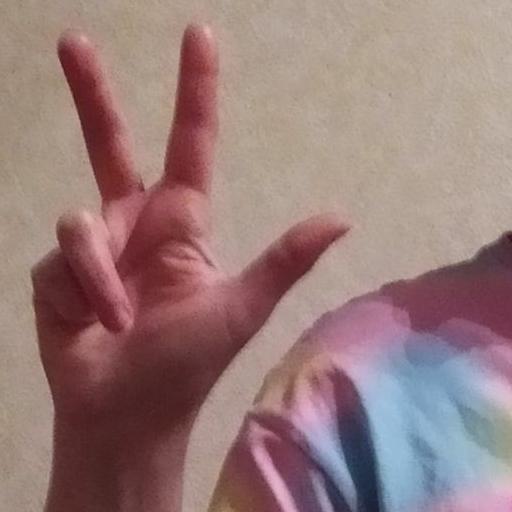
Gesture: three2